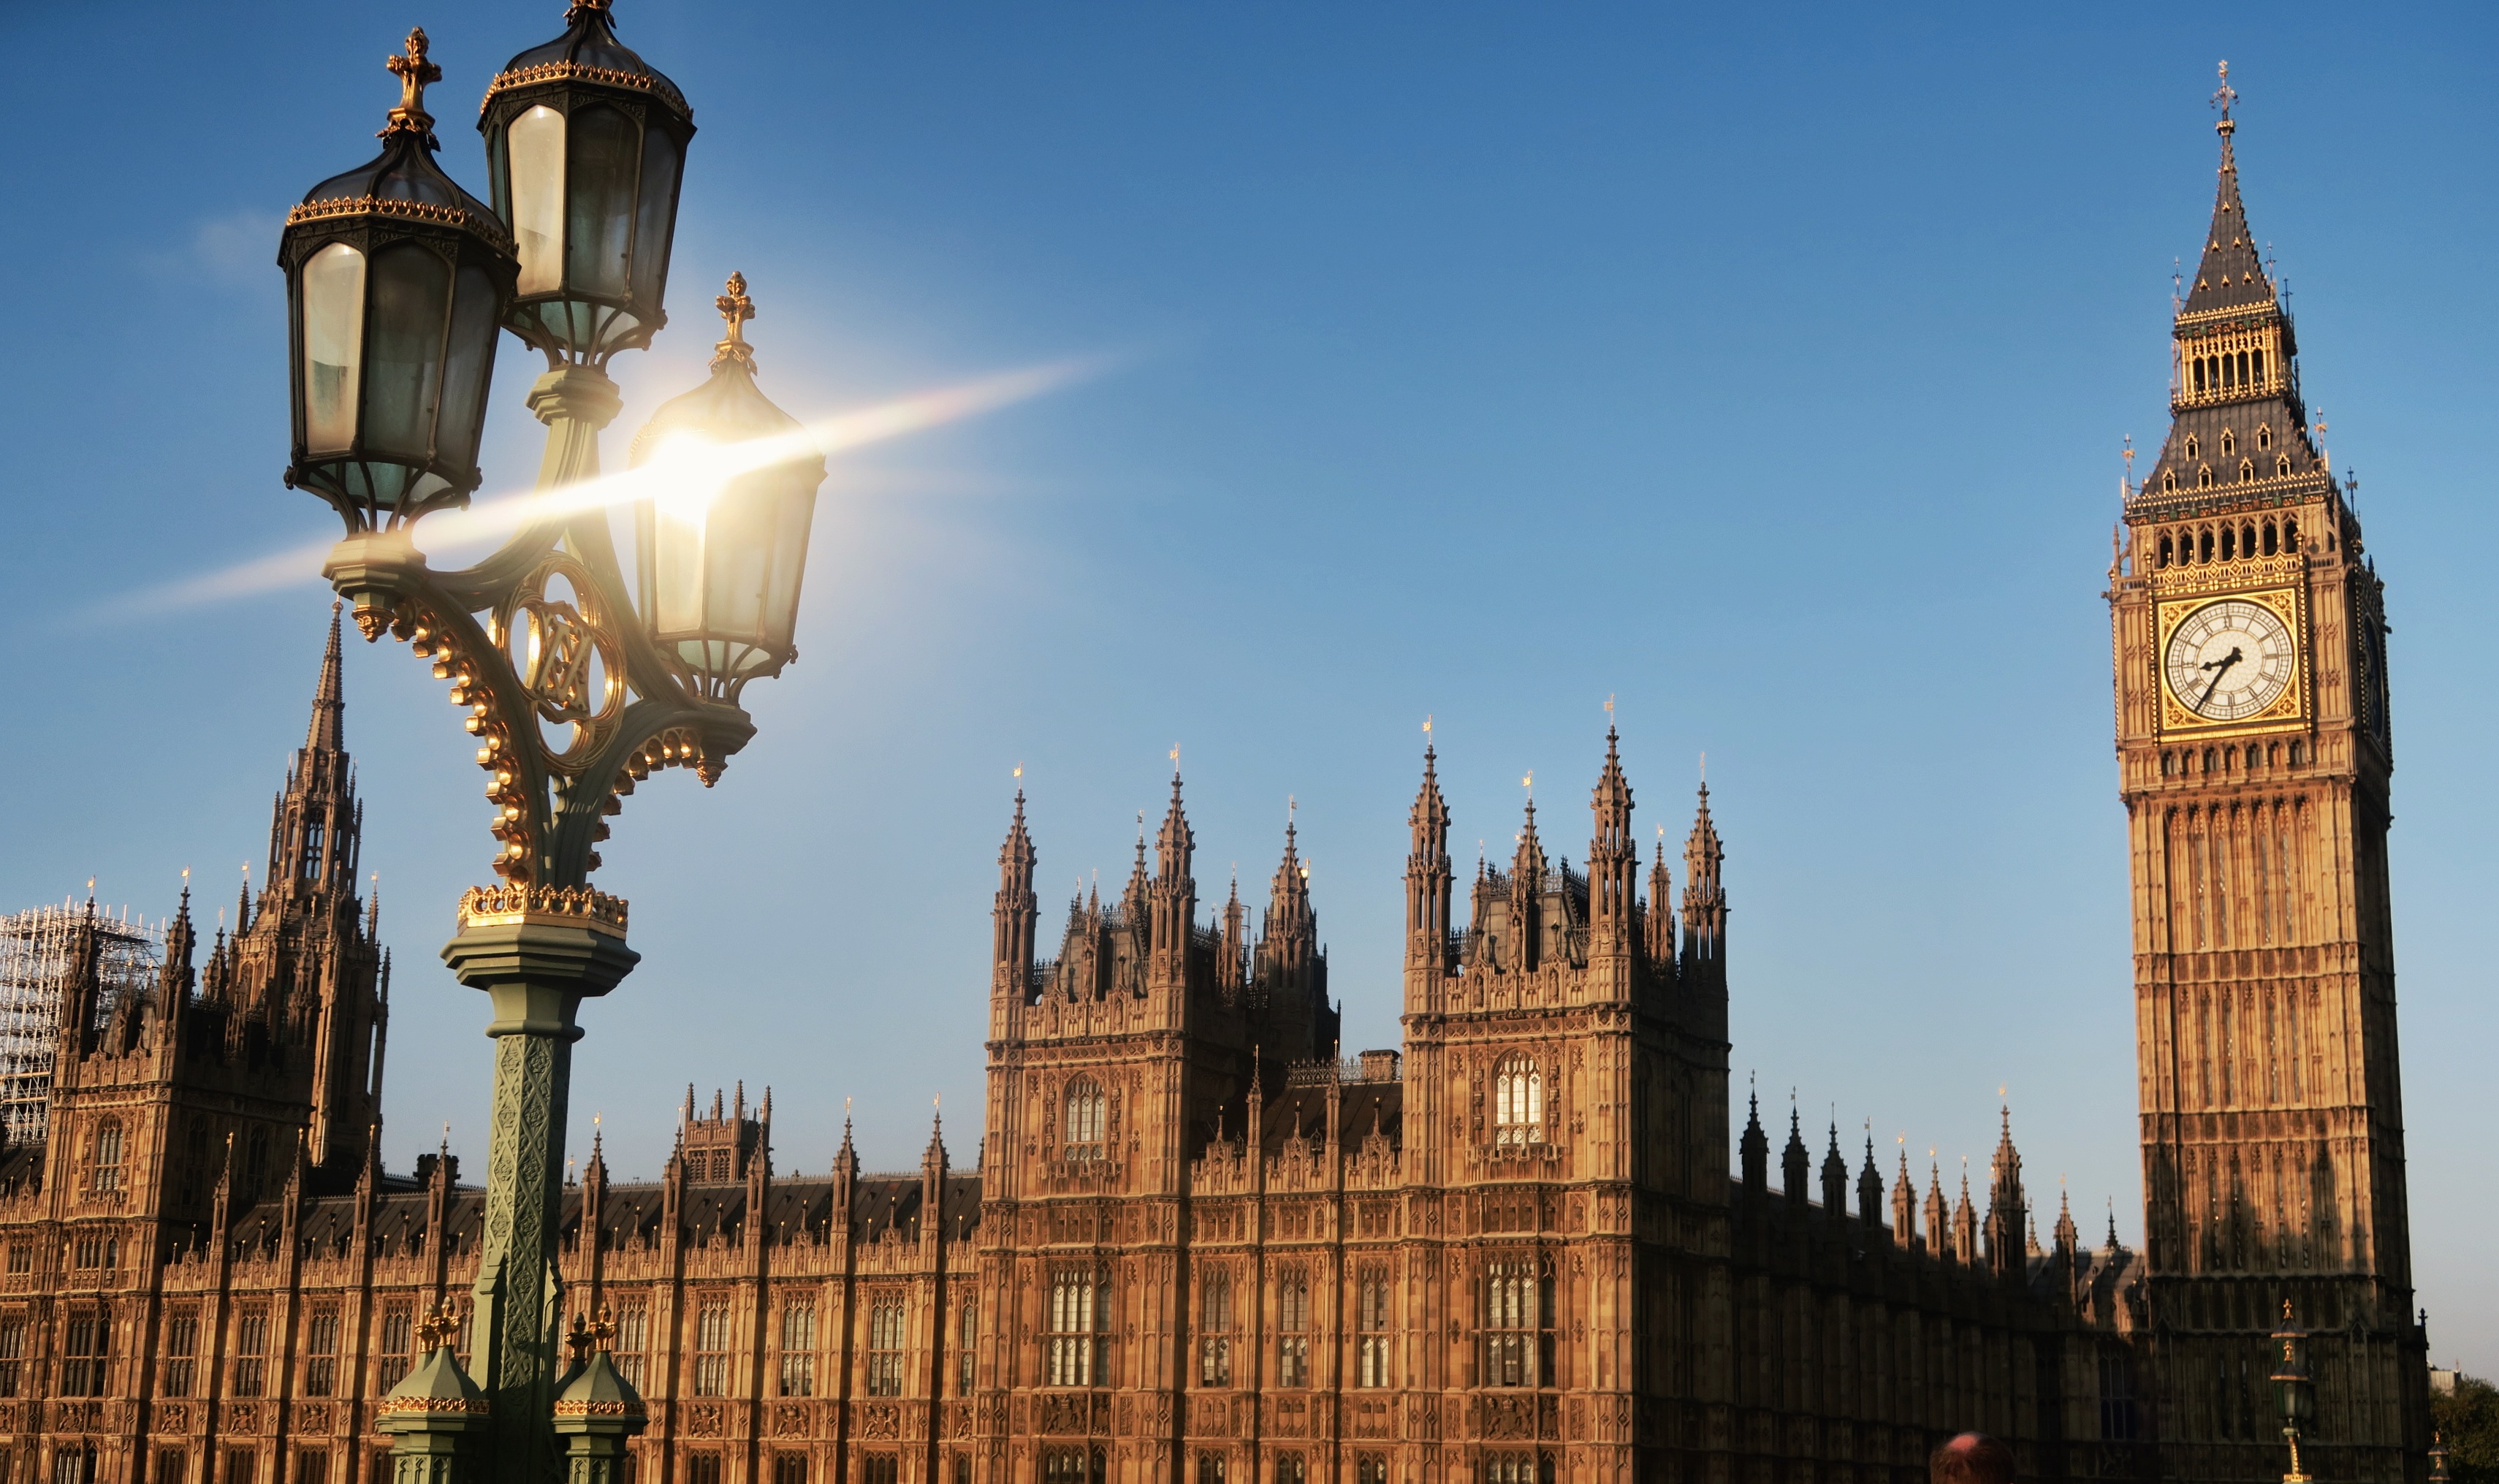
building, cityscape, tower, landmark, cathedral, place of worship, clock tower, spire, steeple